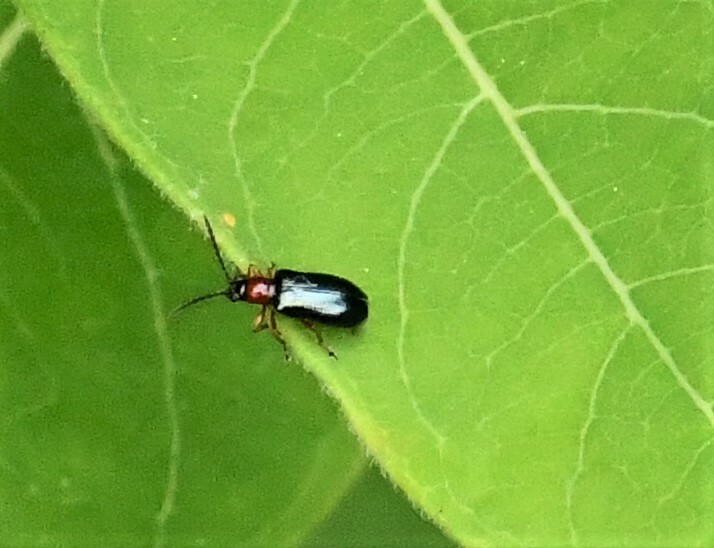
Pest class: cereal_leaf_beetle